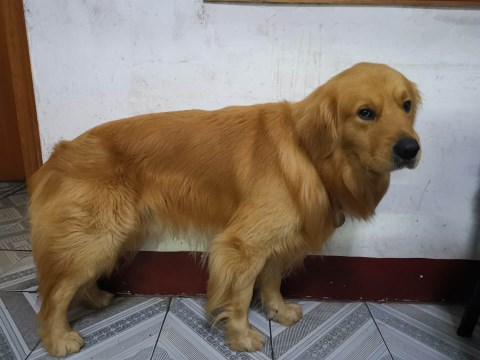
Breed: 5355-n000126-golden_retriever